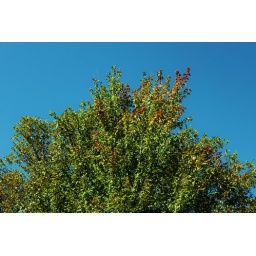
The tree in front of our house decided that it wasn't hip enough and ran off and got highlights. lol